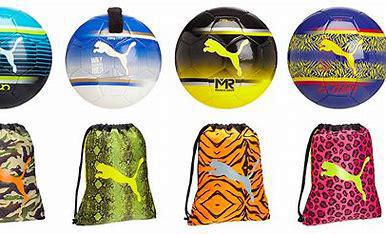
Brand: Puma
Model: 30